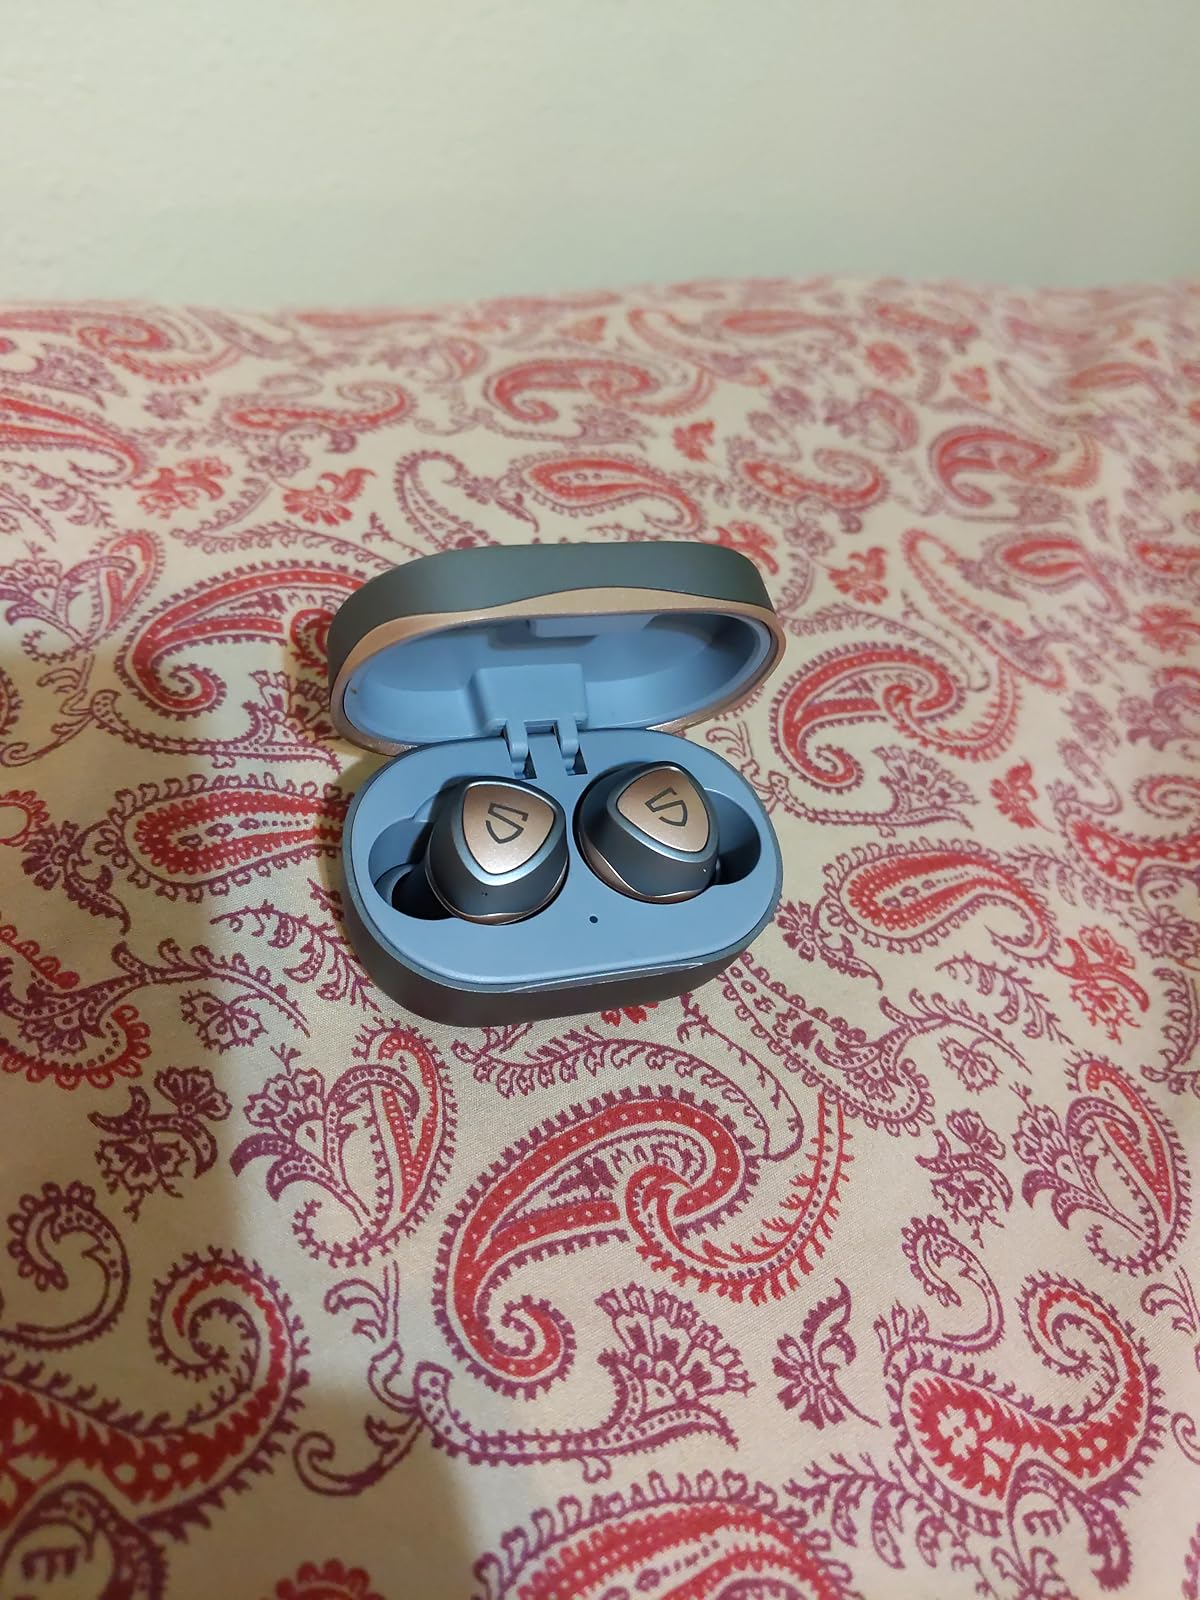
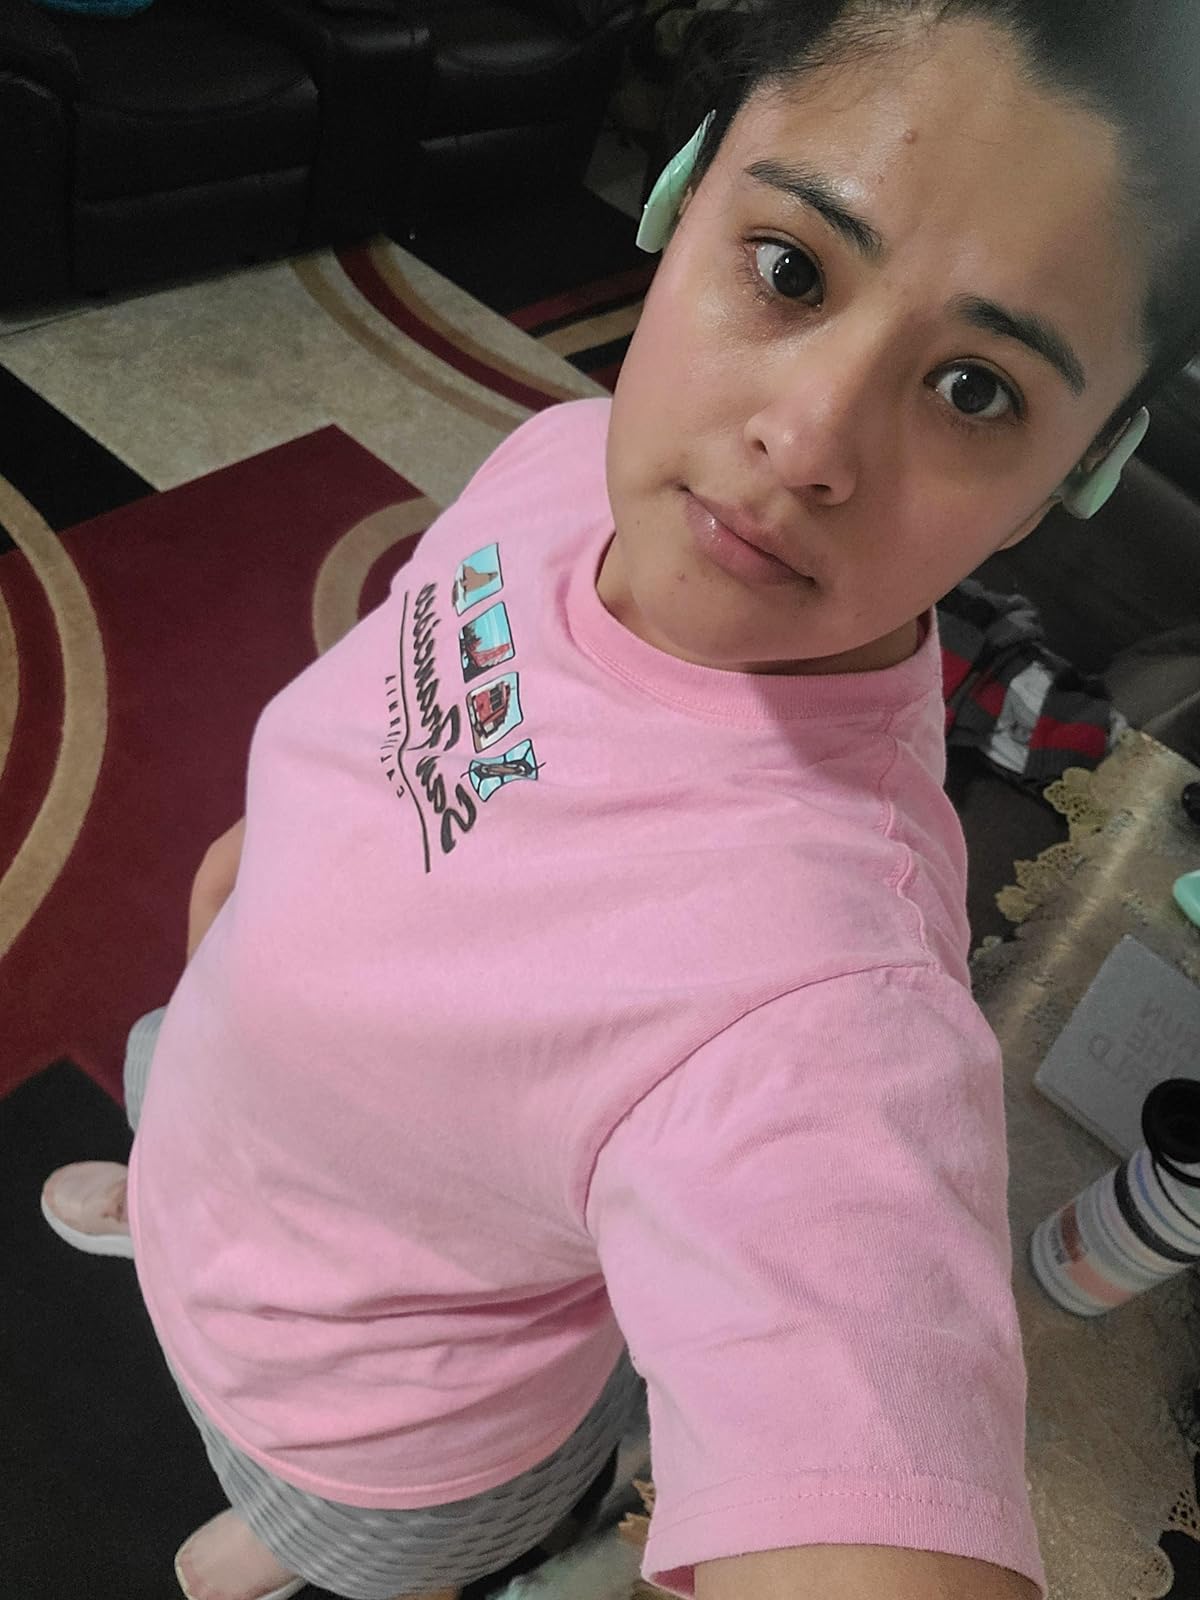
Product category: earbuds
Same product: no